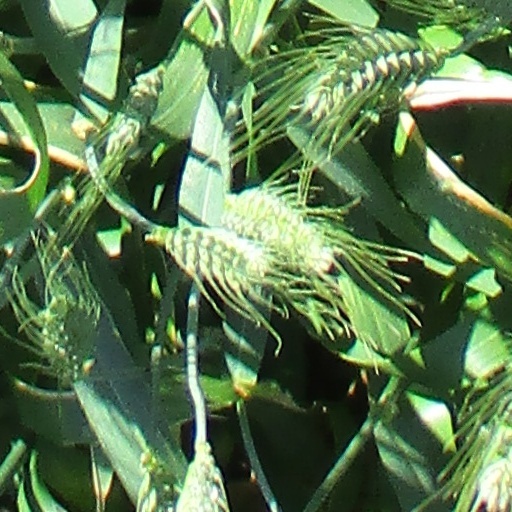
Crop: wheat